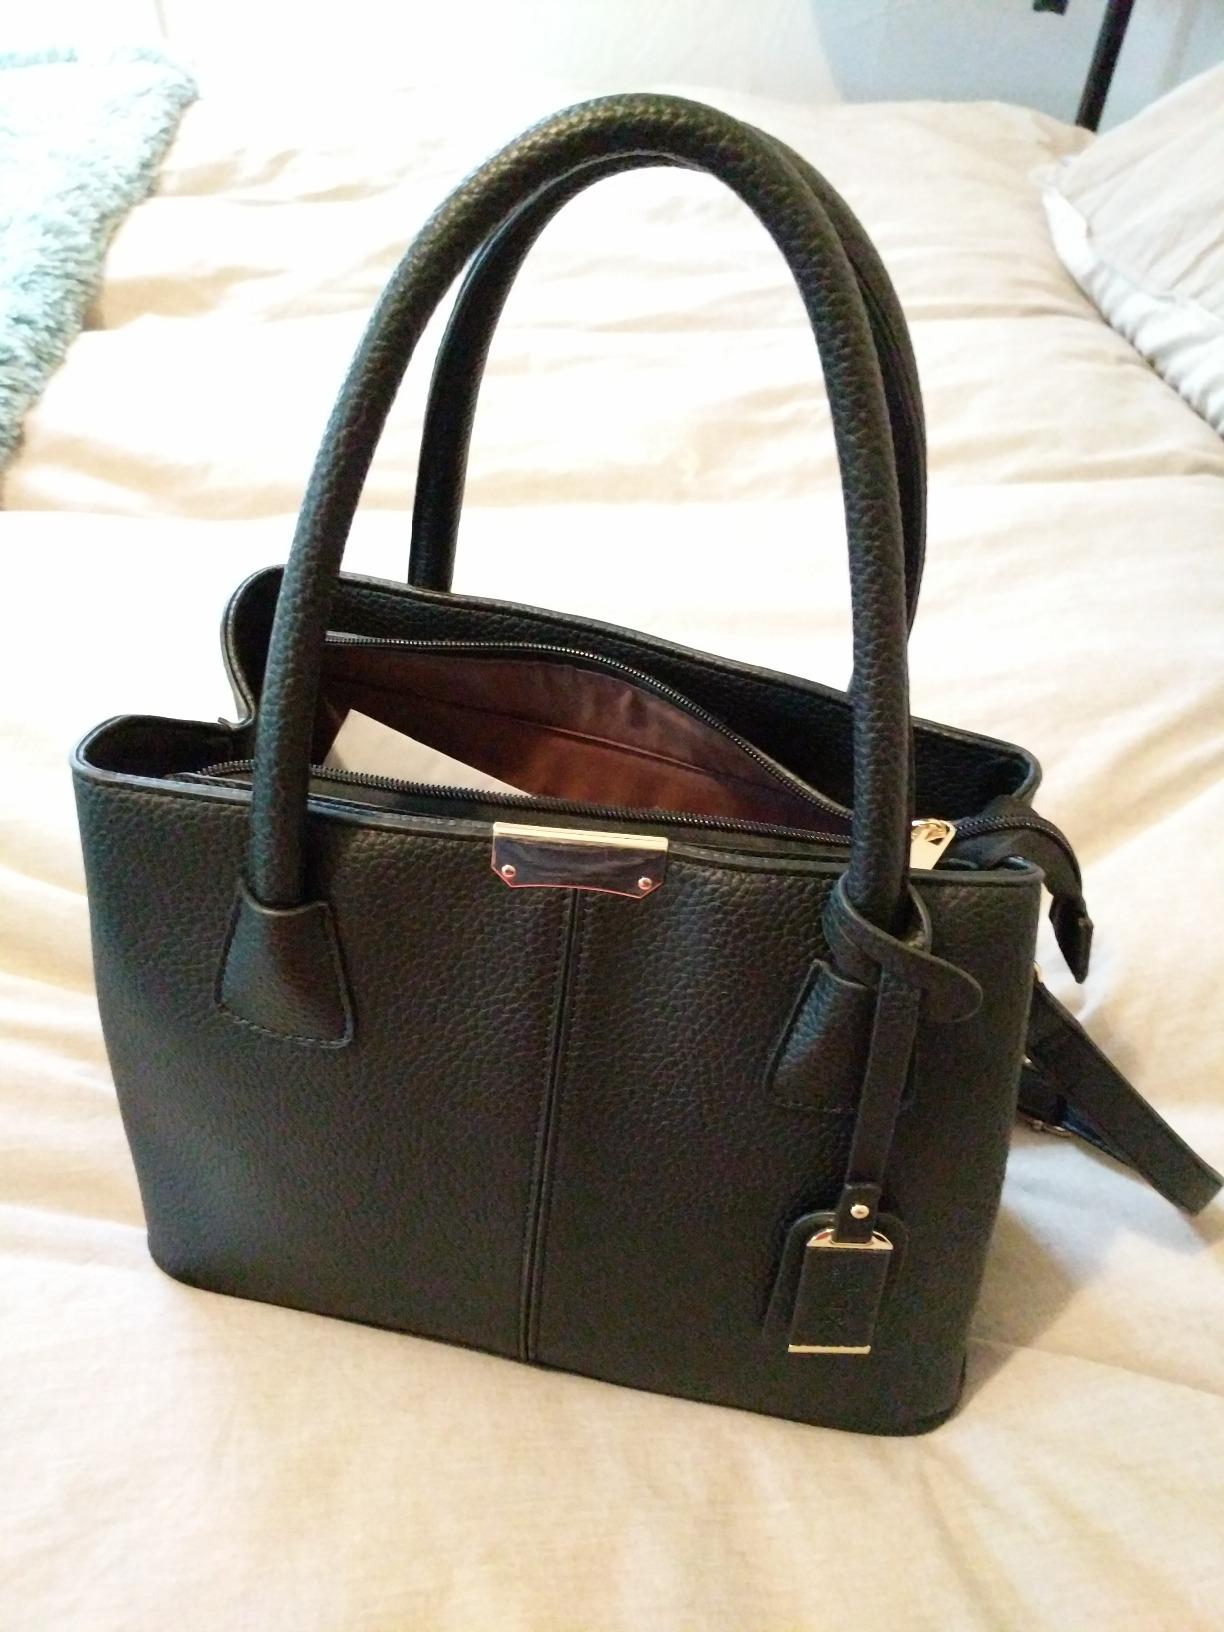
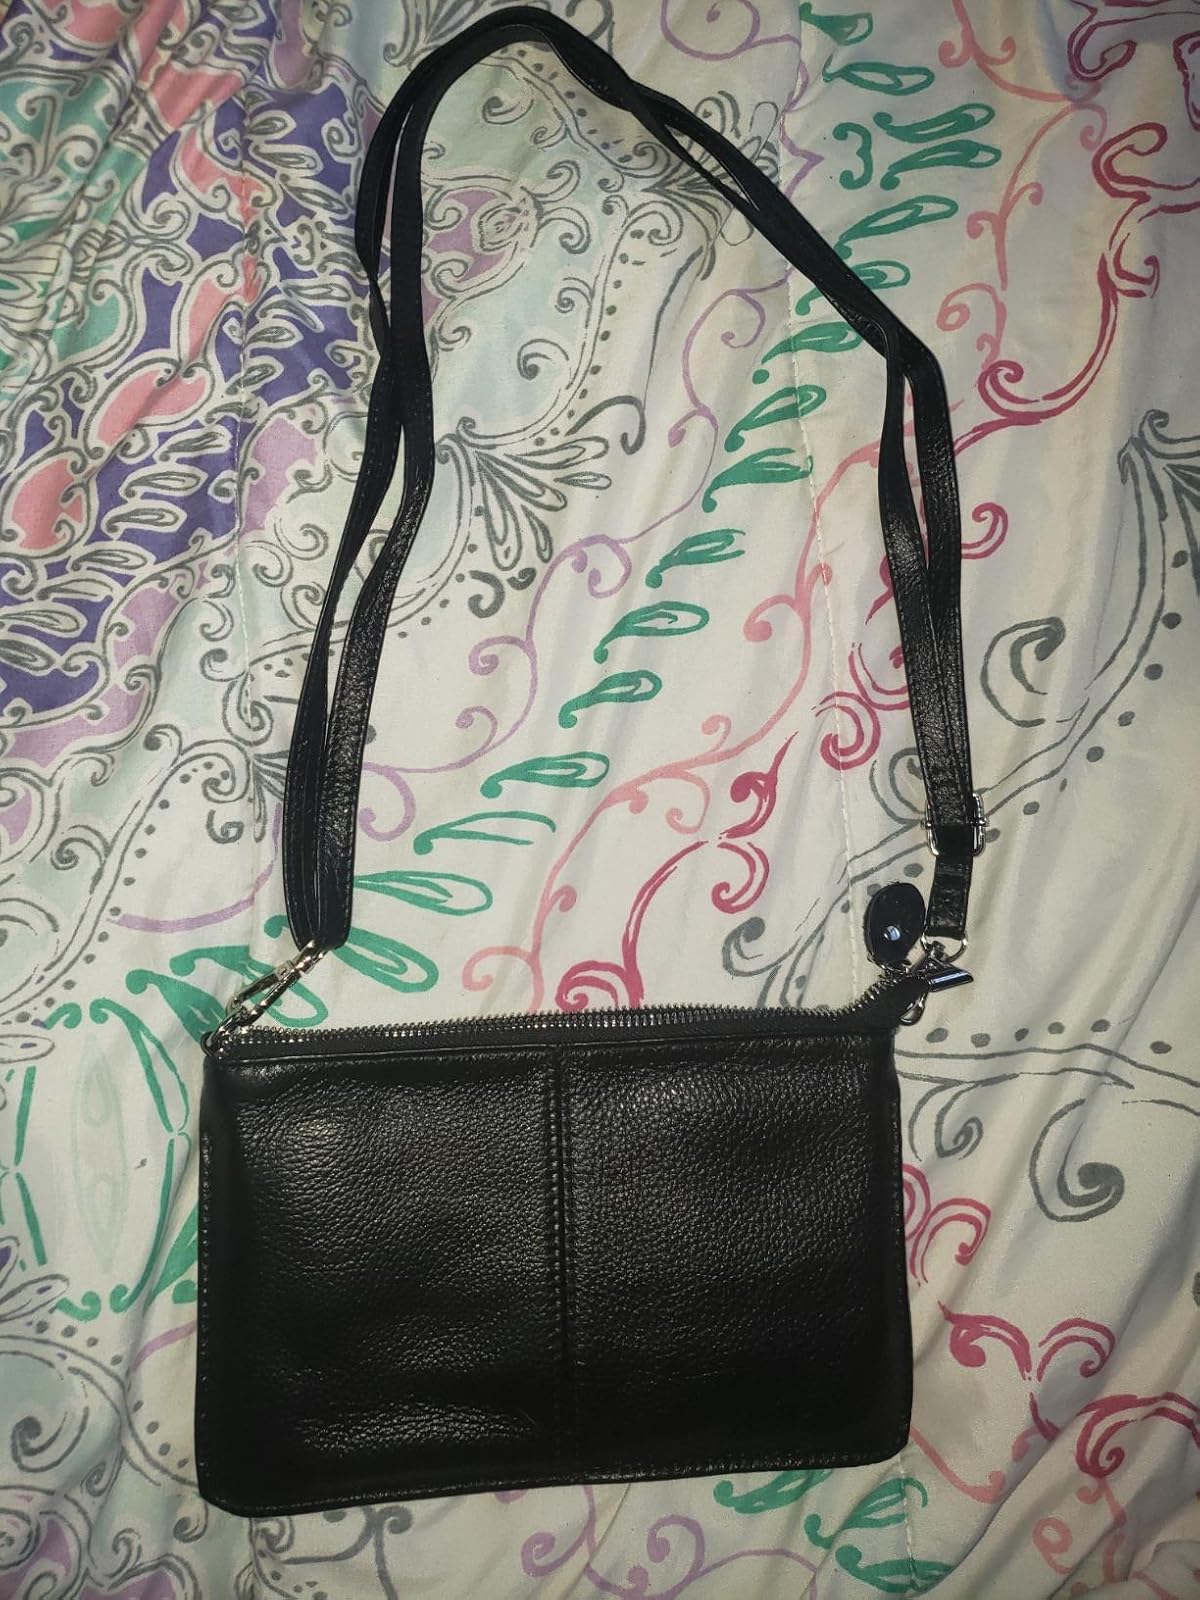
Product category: accessories_handbag
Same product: no